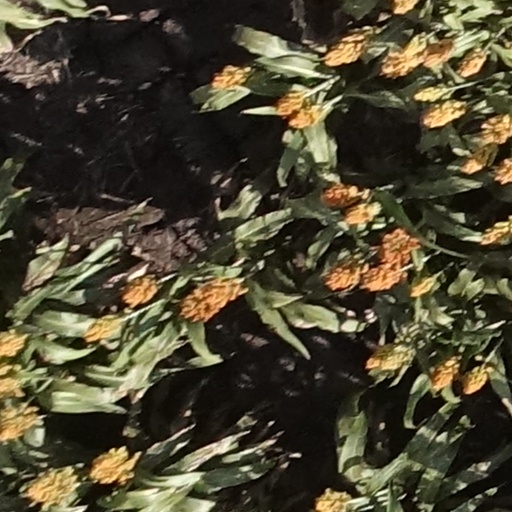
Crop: sorghum